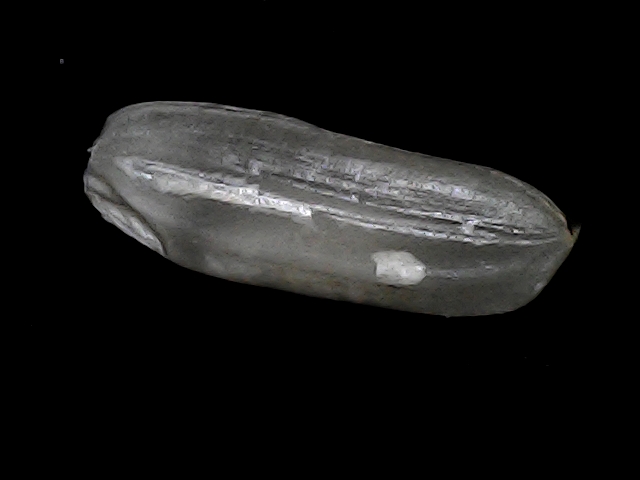
Rice variety: BRRI74